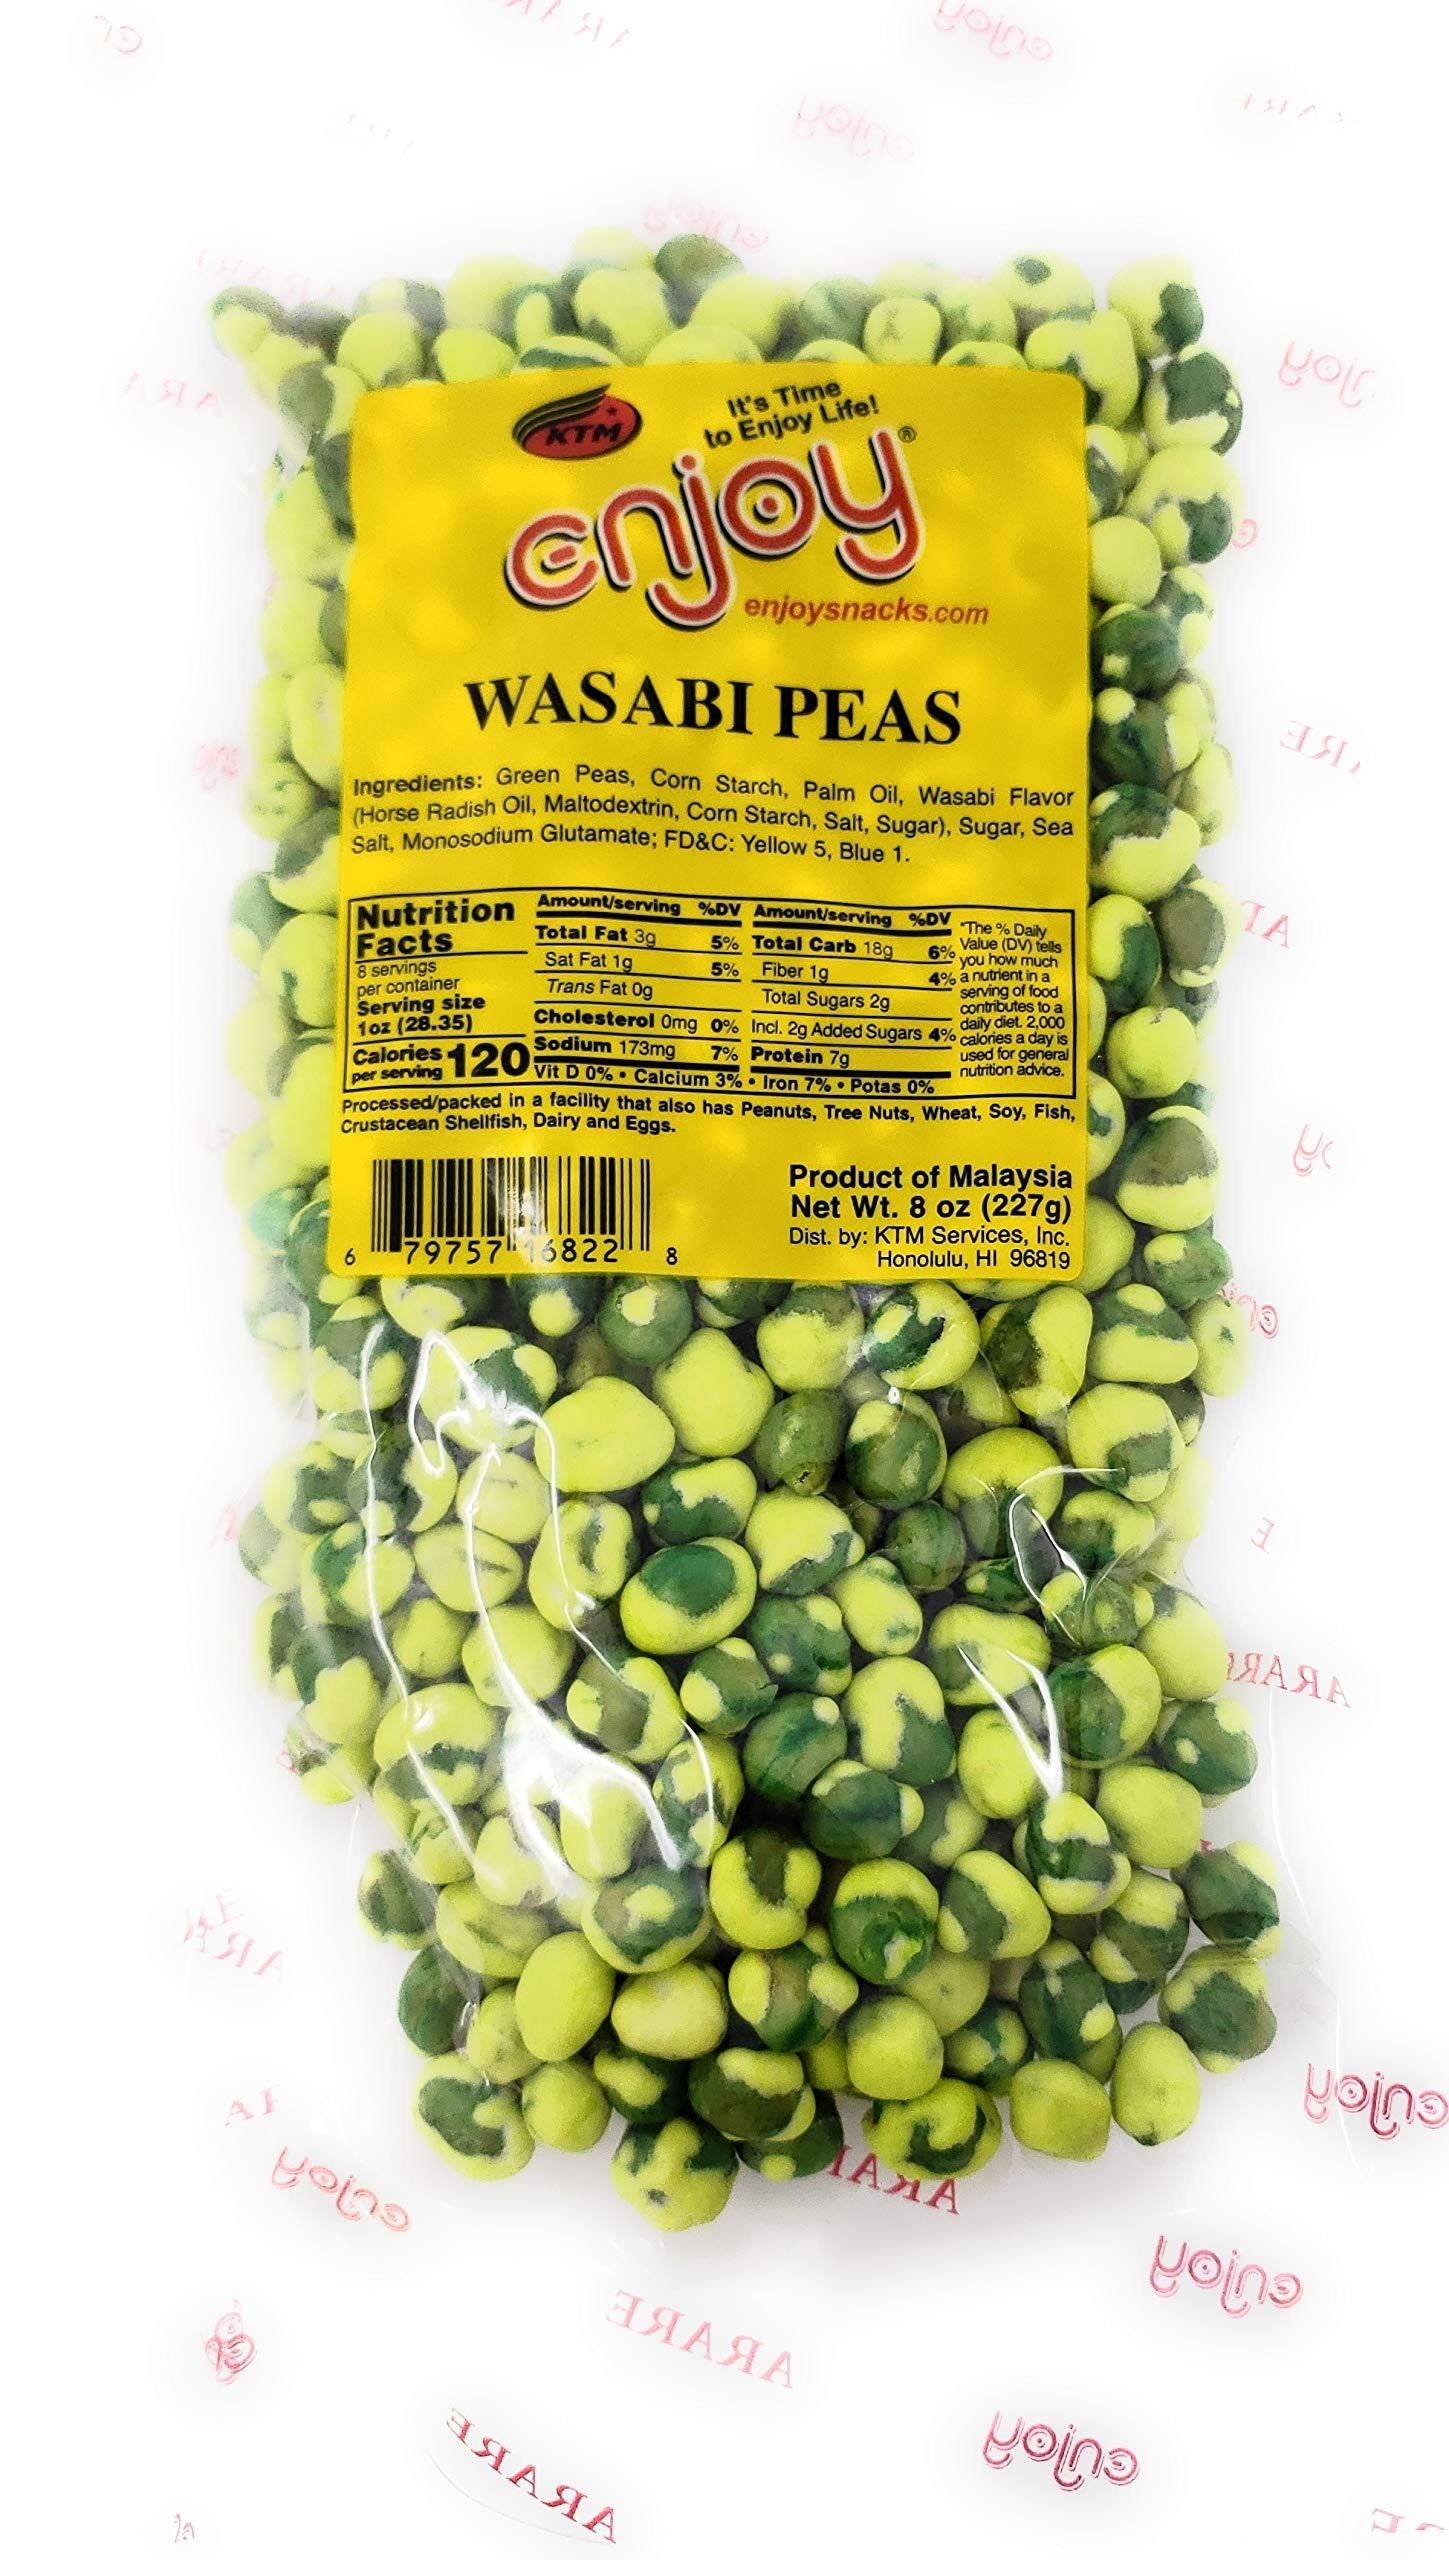
Item Name: Enjoy Wasabi Peas 8 oz
Bullet Point: Wasabi Peas 8 oz, pack of 1
Product Description: Wasabi Peas 8 oz, pack of 1
Value: 8.0
Unit: Ounce

Price: 3.48